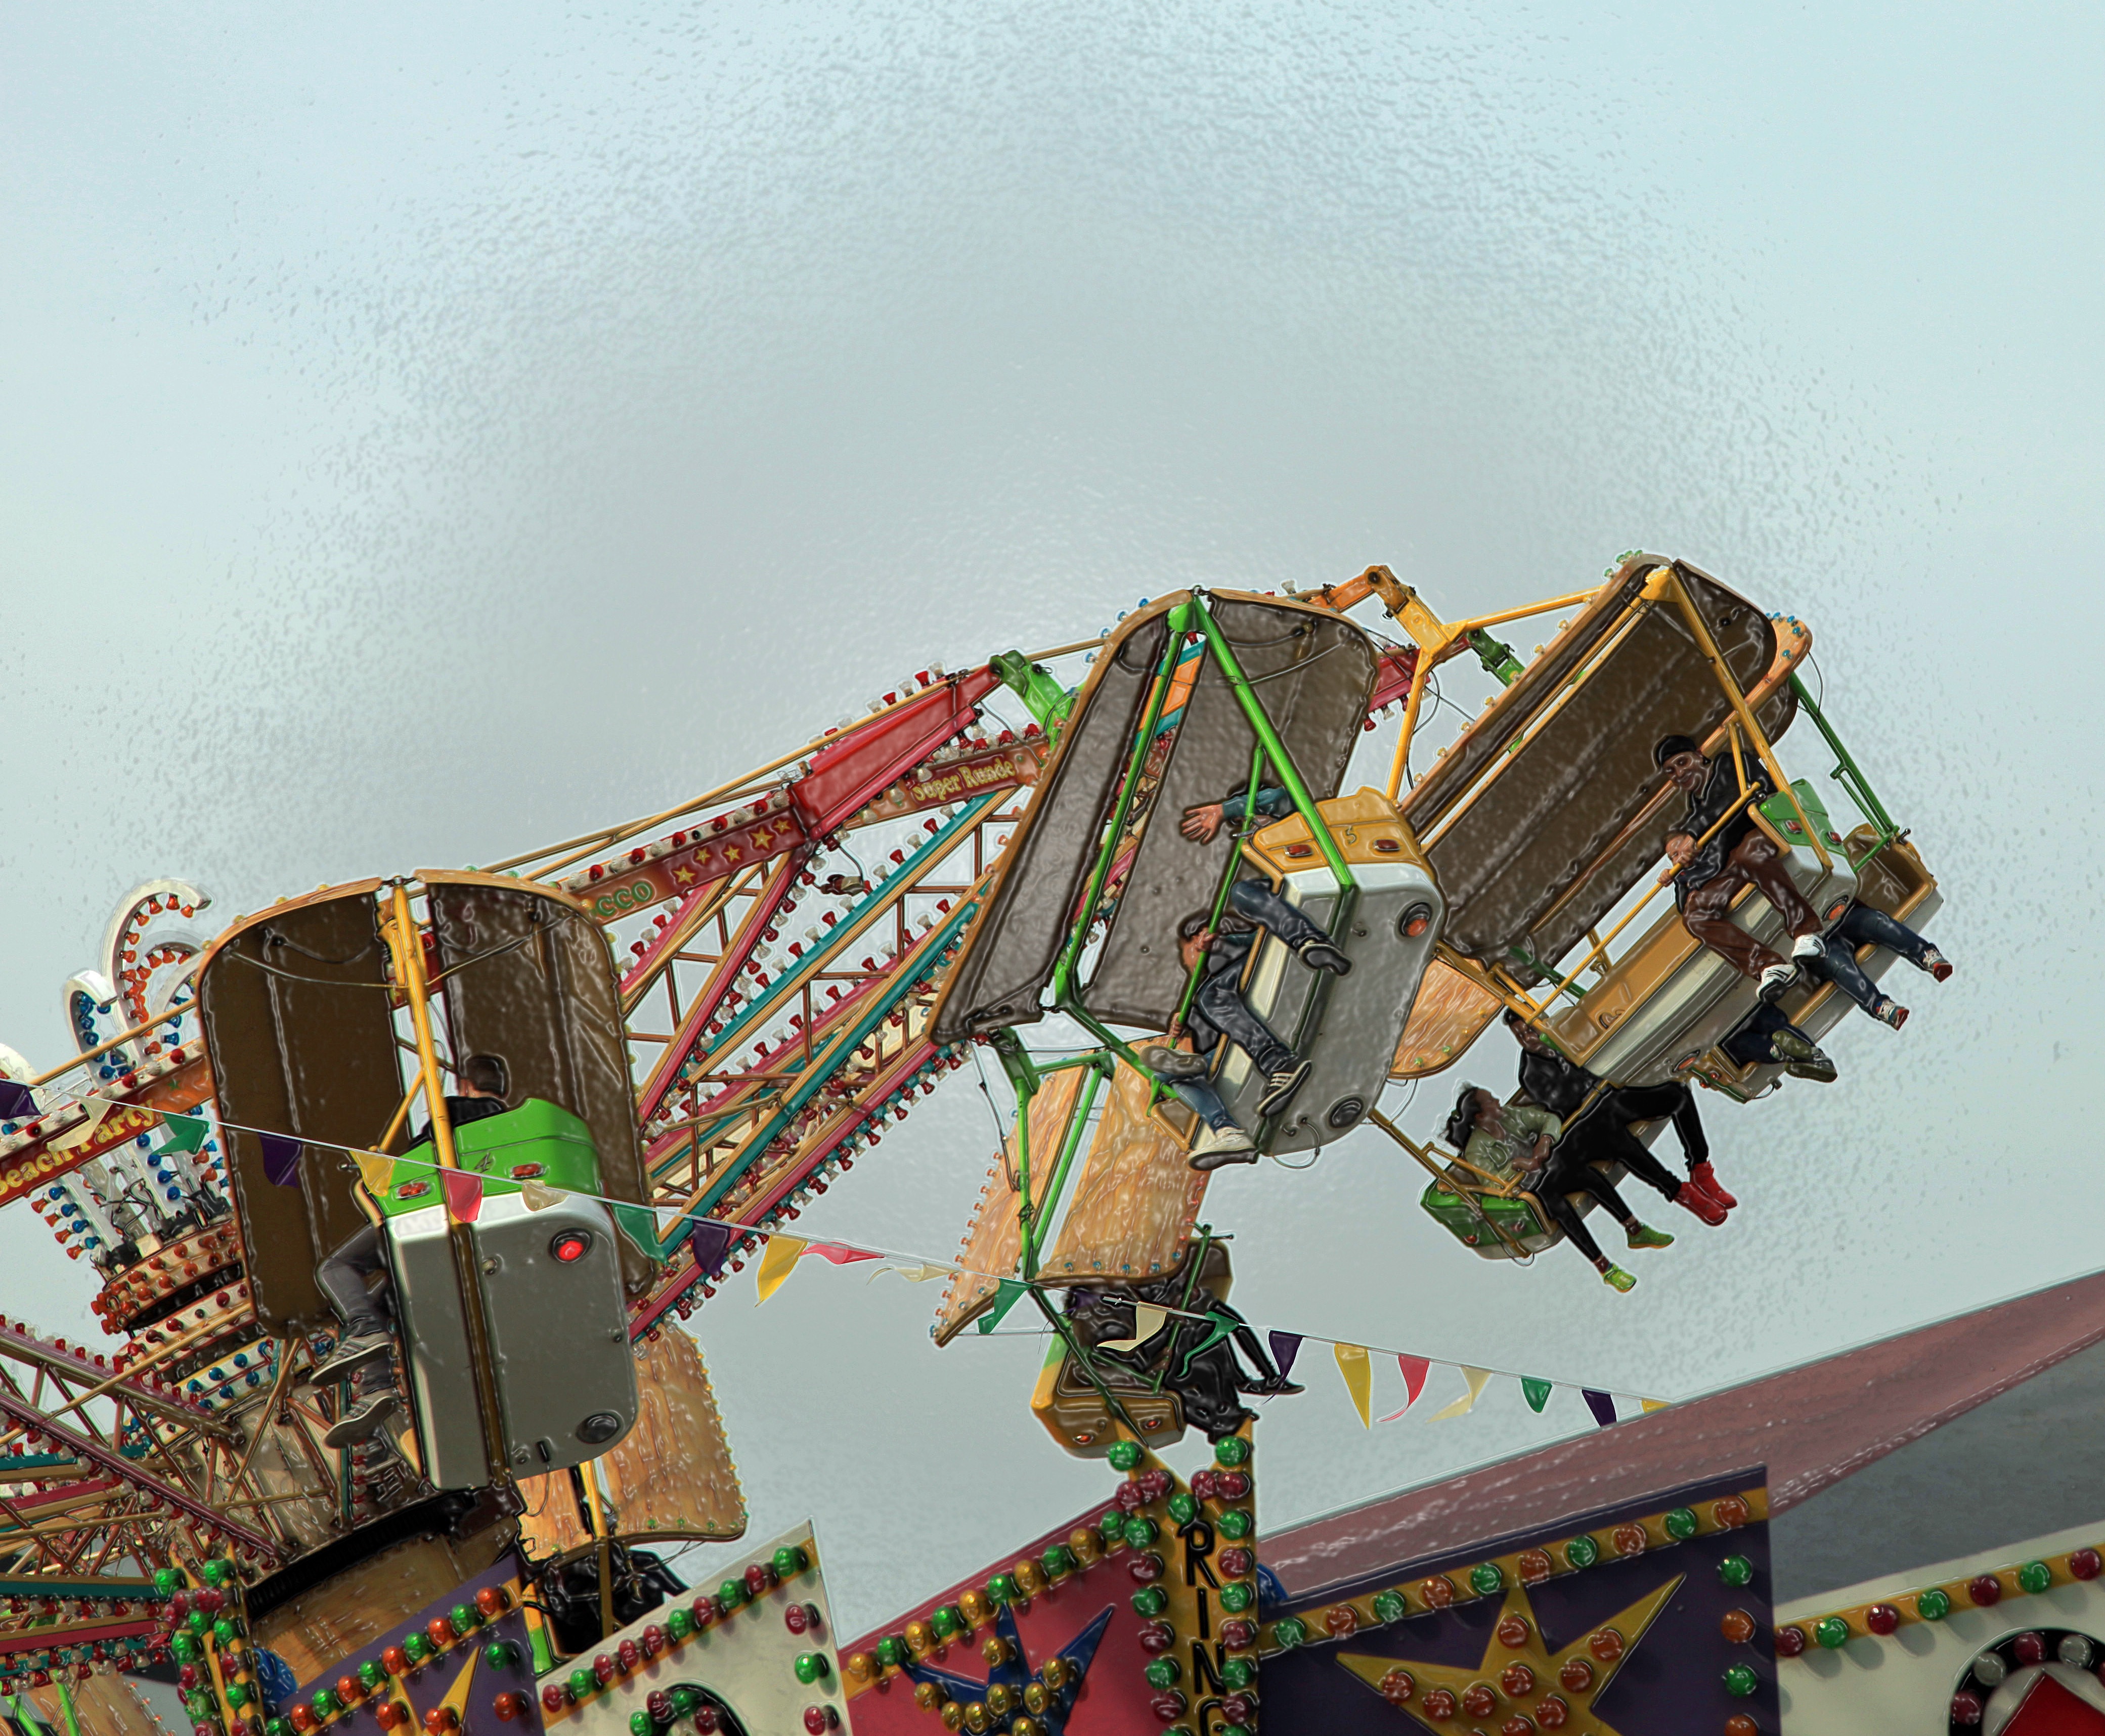
amusement park, park, ride, carousel, float, colorful, roller coaster, fun, gloss, pleasure, screenshot, folk festival, amusement ride